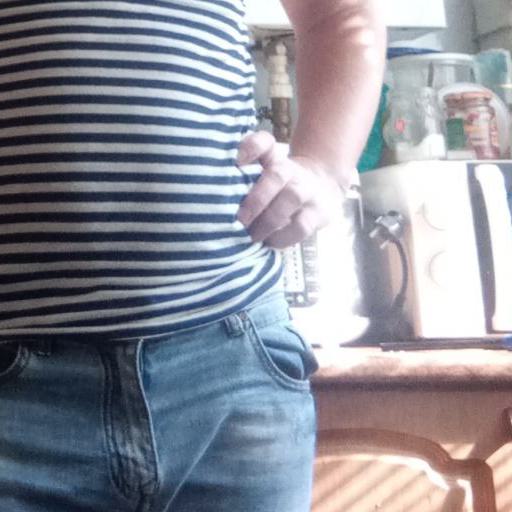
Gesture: no_gesture